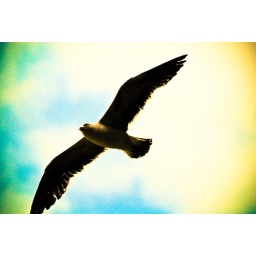
some birds flying above our heads at Ellerslie Racecourse.